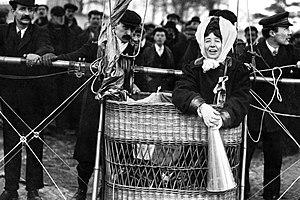
Muriel Lilah Matters ou Muriel Matters-Porter, est une suffragette, conférencière, journaliste, éducatrice, actrice, spécialiste de l'éloquence, d'origine australienne. Elle vit en Grande-Bretagne de 1905 jusqu'à sa mort en 1969. Elle est surtout connue pour son travail au nom de la Women's Freedom League, au plus fort de la lutte militante pour le droit de vote des femmes au Royaume-Uni.